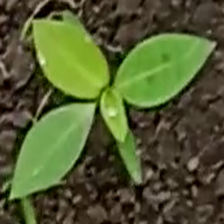
Weed species: Kena_(Commplina_benghalensio)